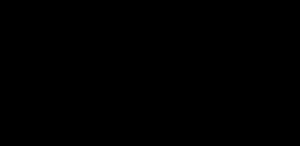
La carence alimentaire en sélénium est un manque dans le corps de l'oligo-élément essentiel qu'est le sélénium.